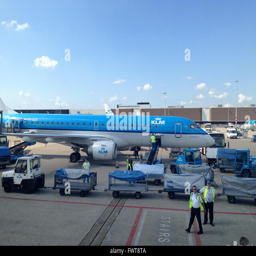
airplane stands on the tarmac .